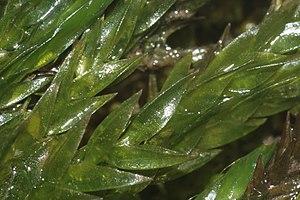
Les bryophytes aquatiques plus souvent dénommé mousses aquatiques sont une catégorie de plantes bénéficiant d'adaptation particulières leur permettant de vivre sous l'eau ou dans les embruns, en eau douce et plus rarement saumâtre et exceptionnellement dans les embruns salés.